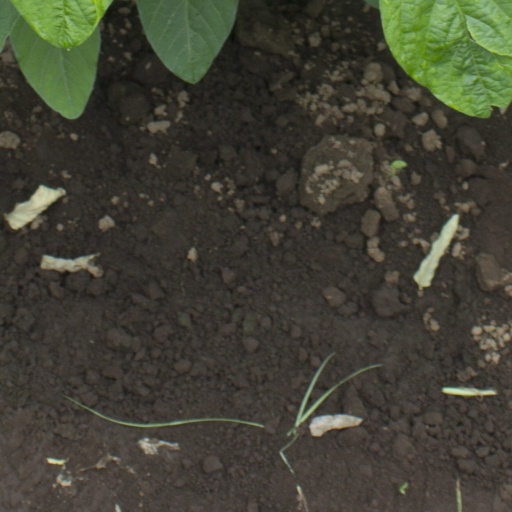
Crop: soybean